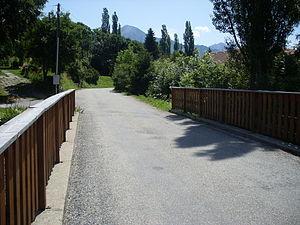
Saint-Michel-de-Chaillol est une commune française située dans la vallée du Champsaur, le département des Hautes-Alpes en région Provence-Alpes-Côte d'Azur.
Le Buissard est un ruisseau de la vallée du Champsaur, dans les Hautes-Alpes. C'est un sous-affluent du Rhône par le Drac.